MotionSports

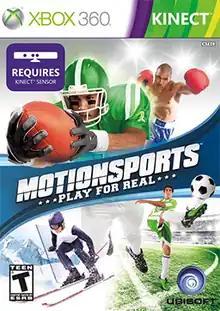
North American cover art

MotionSports is a sports video game developed by Ubisoft Milan and published by Ubisoft. The game was released on November 4, 2010, in North America, November 10, 2010, in Europe, and November 18, 2010, in Australia for the Xbox 360. It was one of the first games released for use with the Kinect sensor.